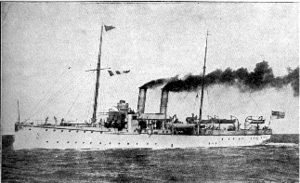
Le coup d'Agadir, ou crise d'Agadir, est un incident militaire et diplomatique qui eut lieu en 1911, entre la France et l'Allemagne, provoqué par l'envoi d'une canonnière de la marine de guerre allemande dans la baie d'Agadir au Maroc, la SMS Panther. Il s'inscrit dans la rivalité des impérialismes européens pour le partage de l'Afrique et la mise en tutelle du Maroc précolonial.
Heinrich Paul Christian Richard Eckermann, né le 15 juillet 1862 près de Ratzebourg et mort le 13 janvier 1916 à Kiel, est un officier de marine de la marine impériale allemande qui atteignit le grade de vizeadmiral pendant la Première Guerre mondiale.
La Kaiserliche Marine est le nom de la marine allemande qui fut créée après la formation de l'Empire allemand en même temps que la Deutsches Heer, et qui exista de 1871 à 1919. Elle est gérée par l'office du Reich à la Marine.